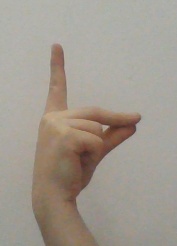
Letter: ta